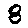
Label: 8